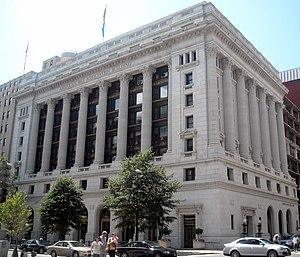
L'Union Trust Building est un immeuble de bureaux de Washington, aux États-Unis. Construit en 1906-1907, il accueille une banque puis le siège de l'American Bar Association et finalement le think tank New America Il est inscrit au Registre national des lieux historiques depuis le 19 janvier 1984.